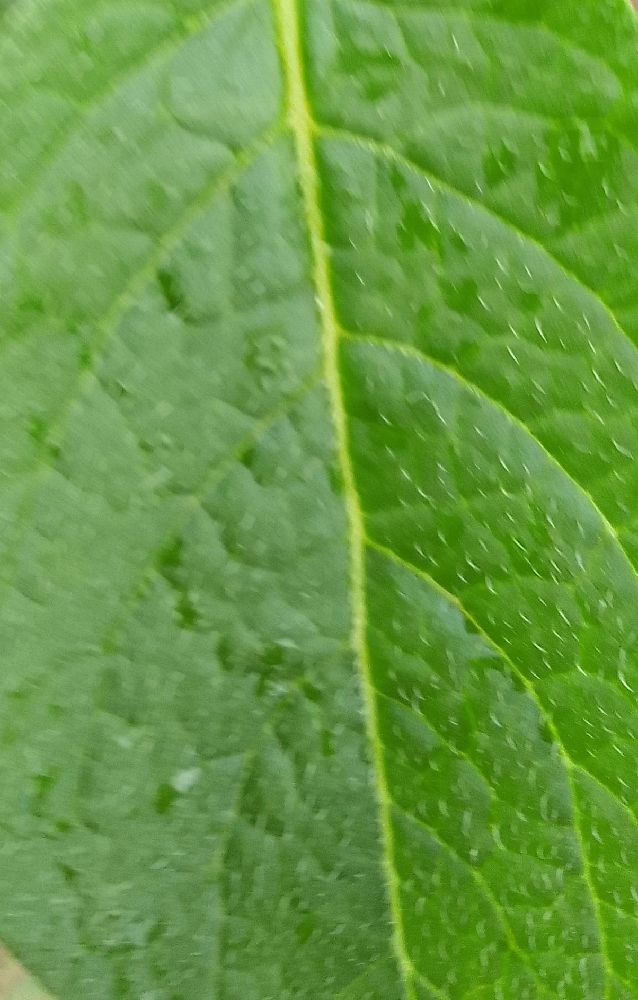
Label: Healthy